Gran Sabana

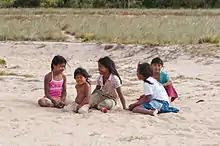
Pemón girls playing in the sand

The Pemon are the largest group of indigenous people in the region. They are scattered throughout the Canaima National Park and are divided into three groups: Arekunas, Taurepanes, and Kamarakotos. They are the native inhabitants of the Gran Sabana and today many work in the tourism industry, manage and administer inns, and serve as guides on expeditions in the region. The number of native inhabitants of la Gran Sabana is not known exactly. However, the census carried out by INE in 2001 revealed the presence of a total of 42,600 indigenous people statewide in Bolívar, of which the vast majority live in the Gran Sabana.